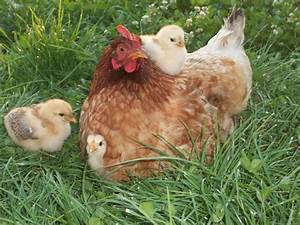
Label: chicken